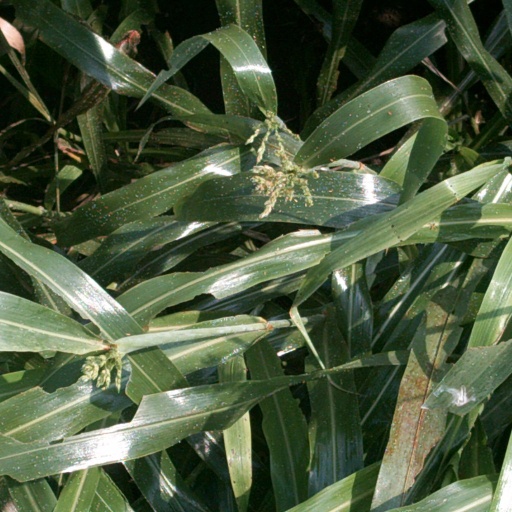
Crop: sorghum